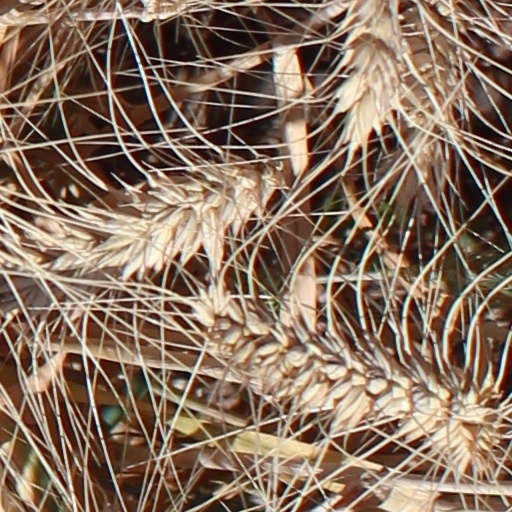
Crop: wheat